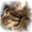
Label: cat